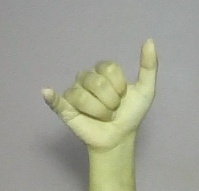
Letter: ya